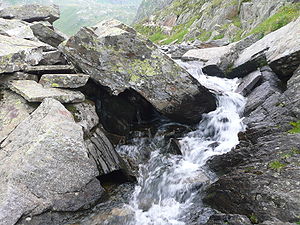
Tomasee / Skiltet med den forkerte længde for Rhinens løb
Vorderrheins udløb fra Tomasee.
Tomasee er en sø på den nordlige side af Piz Badus, over landsbyen Tschamut/Sedrun i Kanton Graubünden i de Schweiziske Alper. Søen ligger 2.345 m over havet i nærheden af Oberalppasset. Søen har et overfladeareal på 2,5 ha.